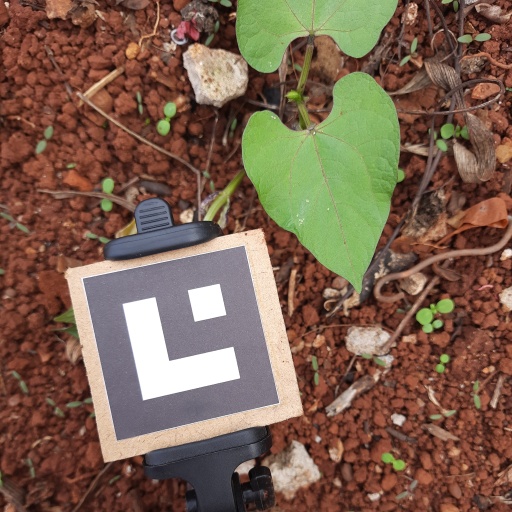
Observations: wavy surface, no eating holes, under cloudy sky